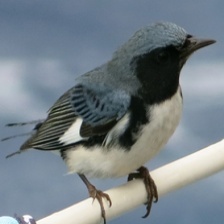
Species: BLACK THROATED WARBLER
Scientific name: SETOPHAGA CAERULESCENS